Prata, Minas Gerais

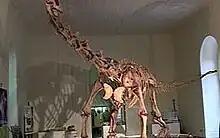
"Maxakalisaurus"

At Prata there were found rock paintings and fossils of the biggest dinosaur found in Brazil which lived 80 million years ago in the region of Serra da Boa Vista, 40 km from the municipal seat.